Atra-Hasis

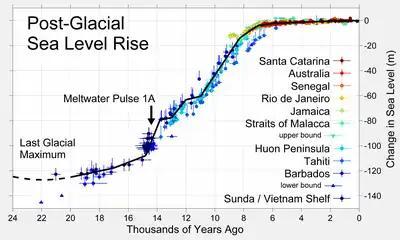

To complete the construction of humans in the optimal way, Mami encouraged the young couple to celebrate a seven-day feast in honour of Isthar, the goddess of war and sexuality.* Both obeyed. After 9 months, the land of the gods gave birth to its first human child, whose purpose in life was to be the same as that of his parents.